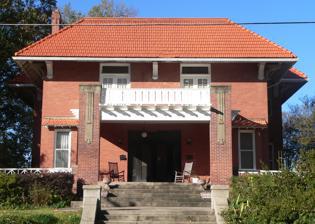
Building: Shlenker House
Country: United States of America
Year built: 1907
Historic house in Warren County, Mississippi United States historic place Shlenker House U.S. National Register of Historic Places Mississippi Landmark No. 49-VKS-1092.1-NR-NRD-ML Location 2212 Cherry Street, Vicksburg , Warren County, Mississippi, U.S. Coordinates 32°20′20″N 90°52′46″W / 32.33901°N 90.87946°W / 32.33901; -90.87946 Built c. 1907 Architectural style Prairie School, Bungalow/Craftsman NRHP reference No. 83003975 USMS No. 49-VKS-1092.1-NR-NRD-ML Significant dates Added to NRHP November 17, 1983 Designated USMS June 29, 2000 Shlenker House is a historic house built in c. 1907 in Vicksburg, Mississippi, U.S.. It is also known as the D.J. Shlenker House , and the Rig Perry House . Shlenker House is a historical reminder of the Jewish immigrant community in Vicksburg during the early-20th century. It is a National Register of Historic Places listed place since 1983; and is listed as a Mississippi Landmark since 2000. The house is also part of the South Cherry Street Historic District . It is an example of early 20th-century eclecticism in architecture in the city of Vicksburg. History It is a two-story, brick eclectic residence with influence from the Prairie School and Bungalow styles (by an unknown architect). The house was constructed c. 1907 by D.J. Shlenker (or David Jacob Shlenker), who came from a prominent German Jewish family. Shlenker had owned a dry good store in Vicksburg around the 1880s, and later inheritated his father Jacob Shlenker's cotton factory and warehouse in Vicksburg. D.J. Shlenker died in 1913. In September 1915, the Shlenker family sold the house to Hester Craig (who at the time was engaged to Gray Flowers). The house once had leaded stained glass windows, which were vandalized and no longer exist. The porch and veranda railings have also been modified since the house was initially built. See also National Register of Historic Places listings in Warren County, Mississippi Jews in the Southern United States References